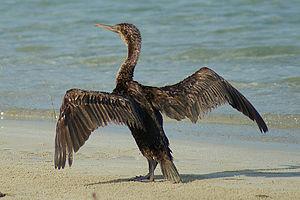
Le Cormoran de Socotra est une espèce d'oiseau de mer endémique du Golfe Persique et de la côte sud-est de la péninsule Arabique. Certains individus migrent occasionnellement vers l'ouest jusque sur les côtes de la Mer Rouge mais le premier individu décrit l'a été sur l'île de Socotra.